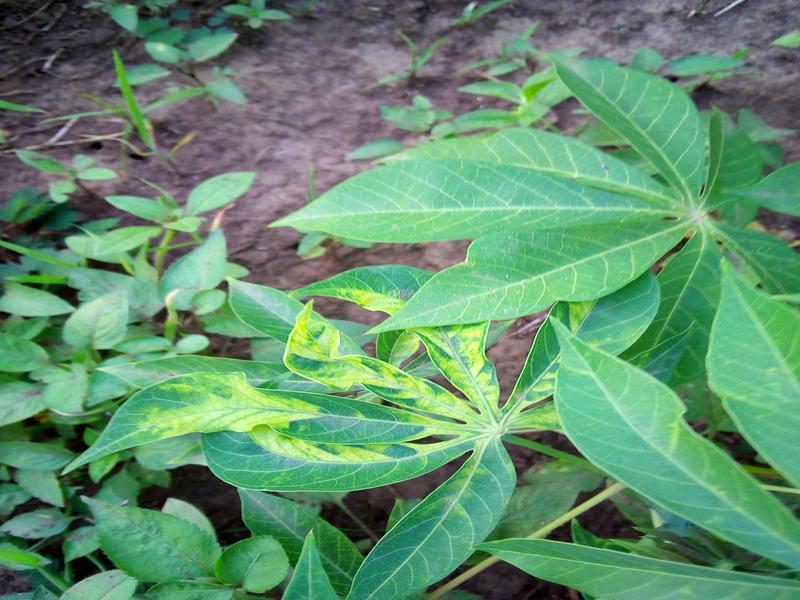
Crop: cassava
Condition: mosaic_disease